Muamer Zukorlić

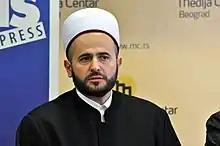
Zukorlić in 2010

Zukorlić supported peaceful relations with other countries in the Balkans, and campaigned during previous elections on a reconciliation program. In order to combat unequal state development, Zukorlić called for decentralization of Serbia. He also called to end organized crime in Serbia. Zukorlić held socially conservative views and he opposed laws on gender equality and protection against discrimination, even though he previously called to end discrimination against minority groups. In 2020, Zukorlić blamed homosexuality and LGBT pride parades for allegedly spreading the virus that causes COVID-19. He opposed radical nationalism and assimilation of ethnic groups. He supported a complete ban on casinos and betting shops.